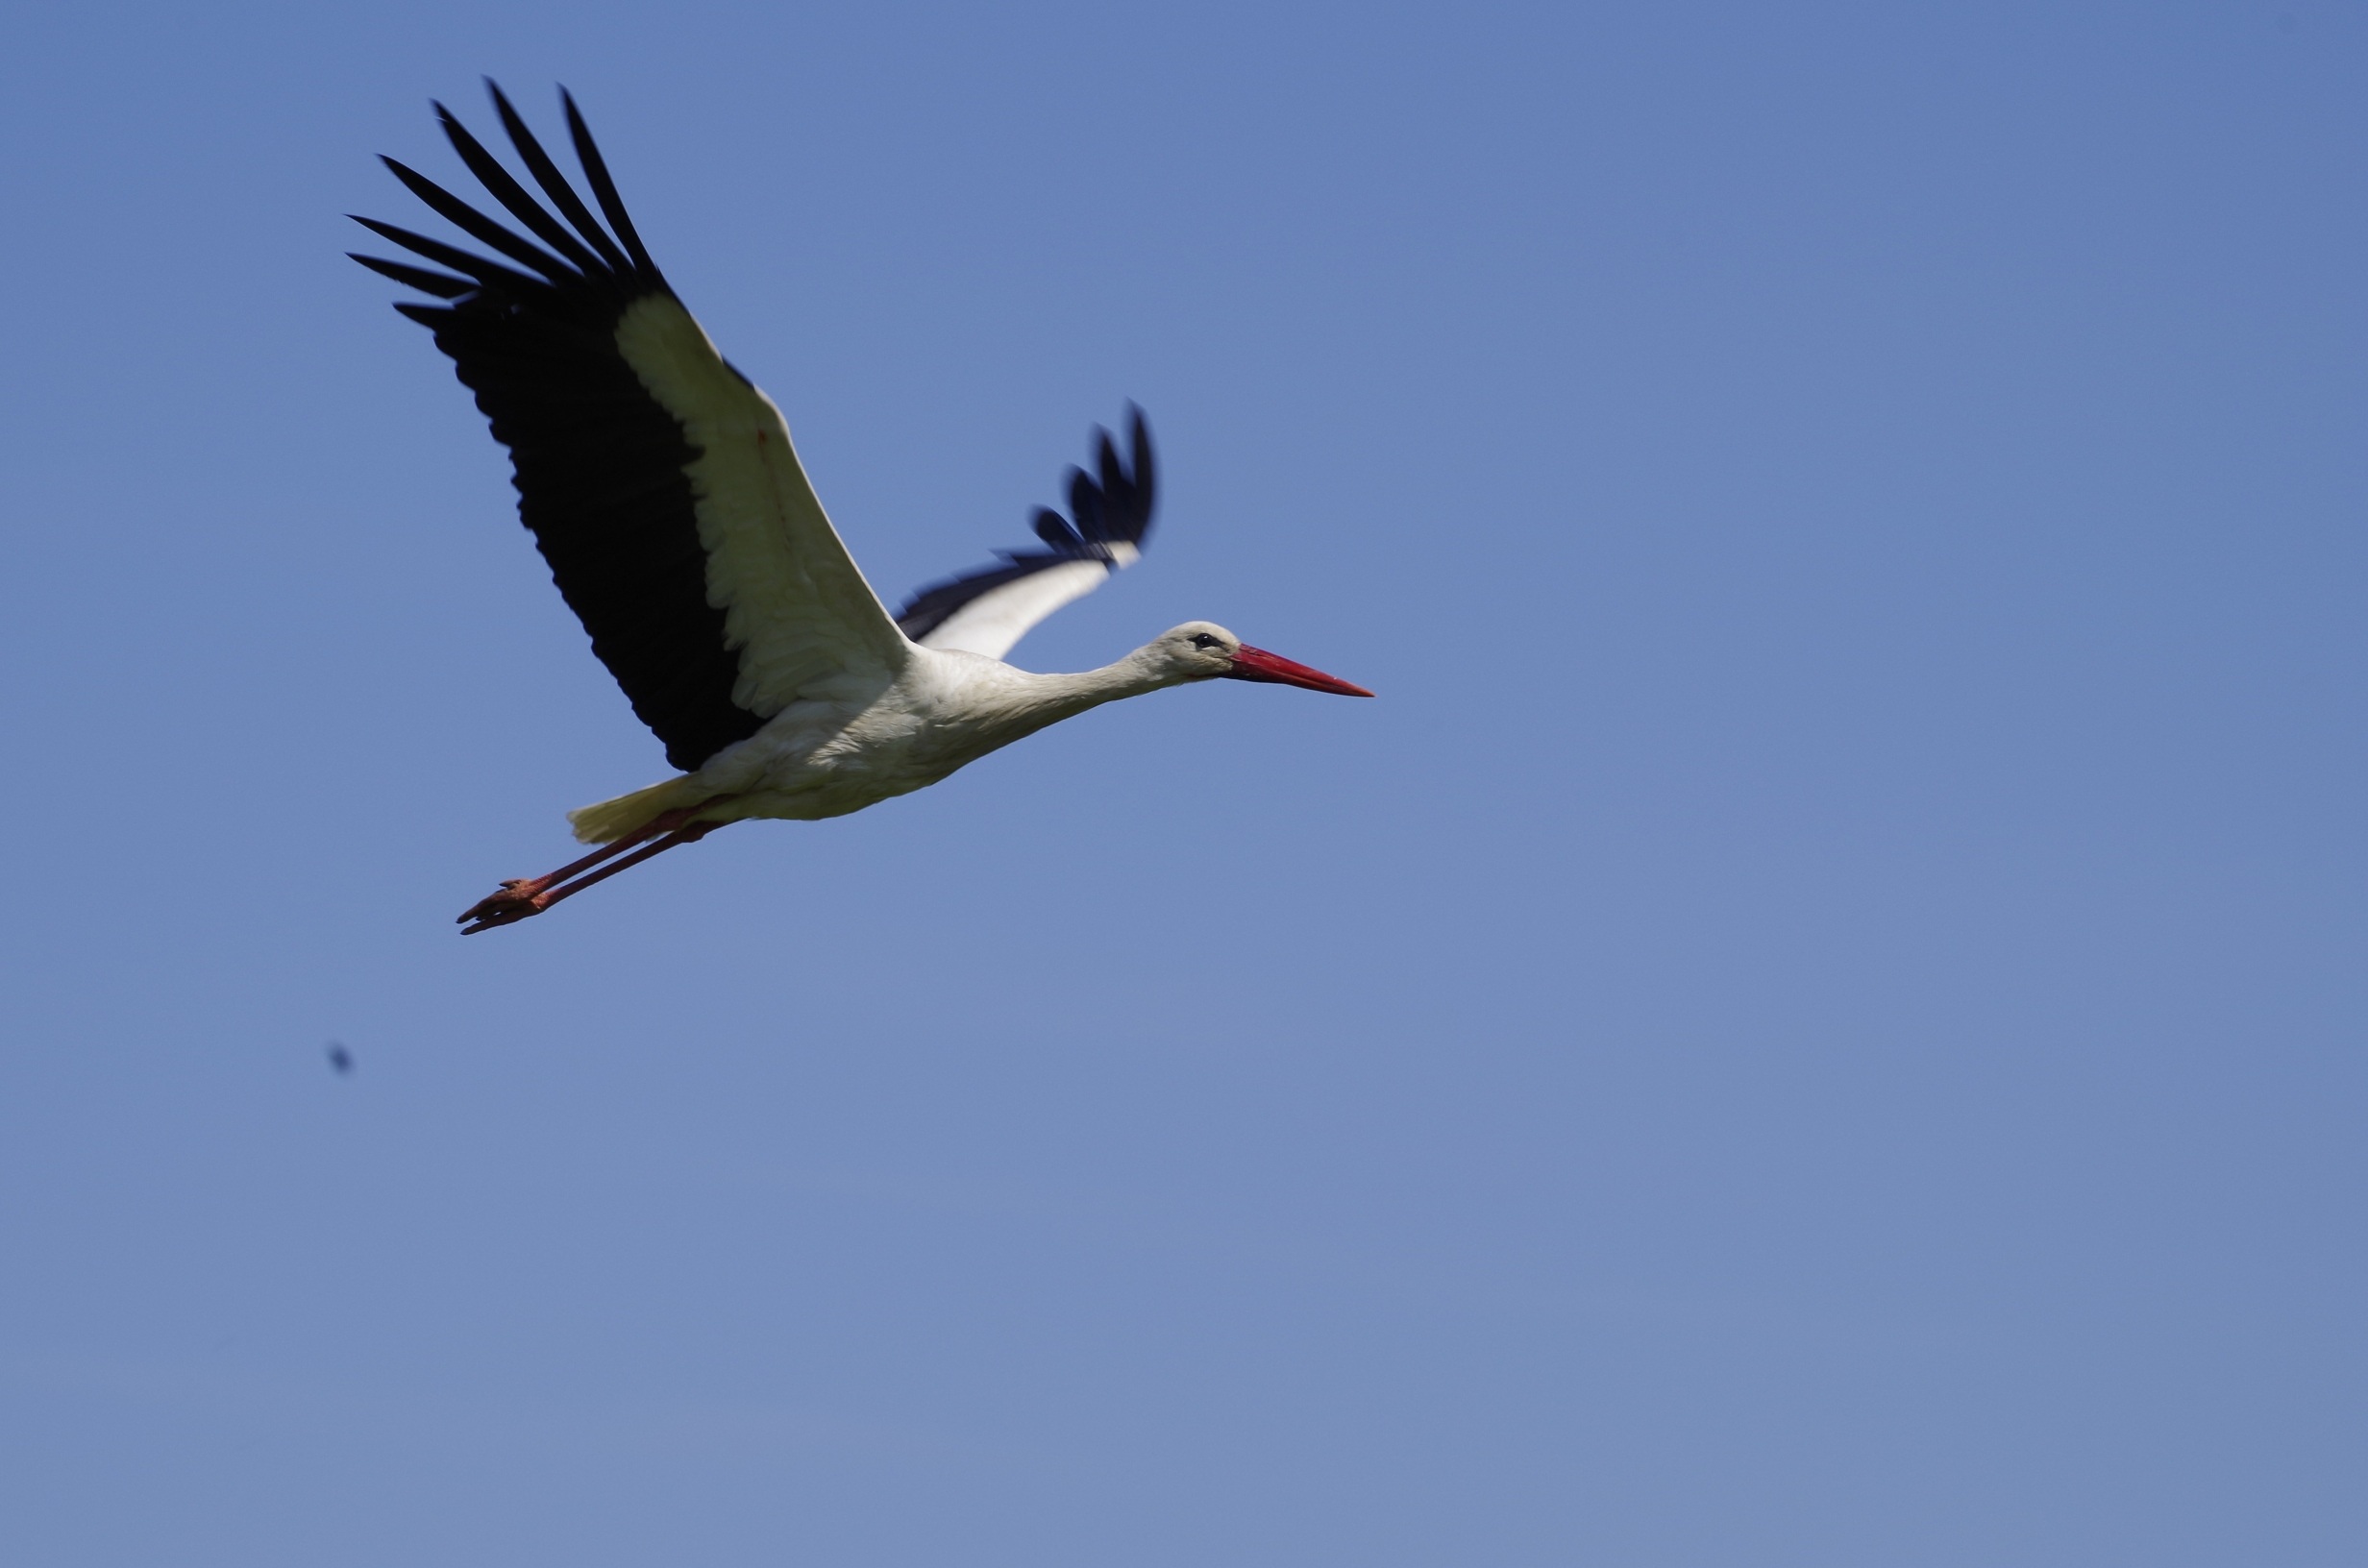
nature, bird, wing, sky, animal, fly, beak, flight, stork, birds, vertebrate, take off, white stork, accipitriformes, ciconiiformes, crane like bird